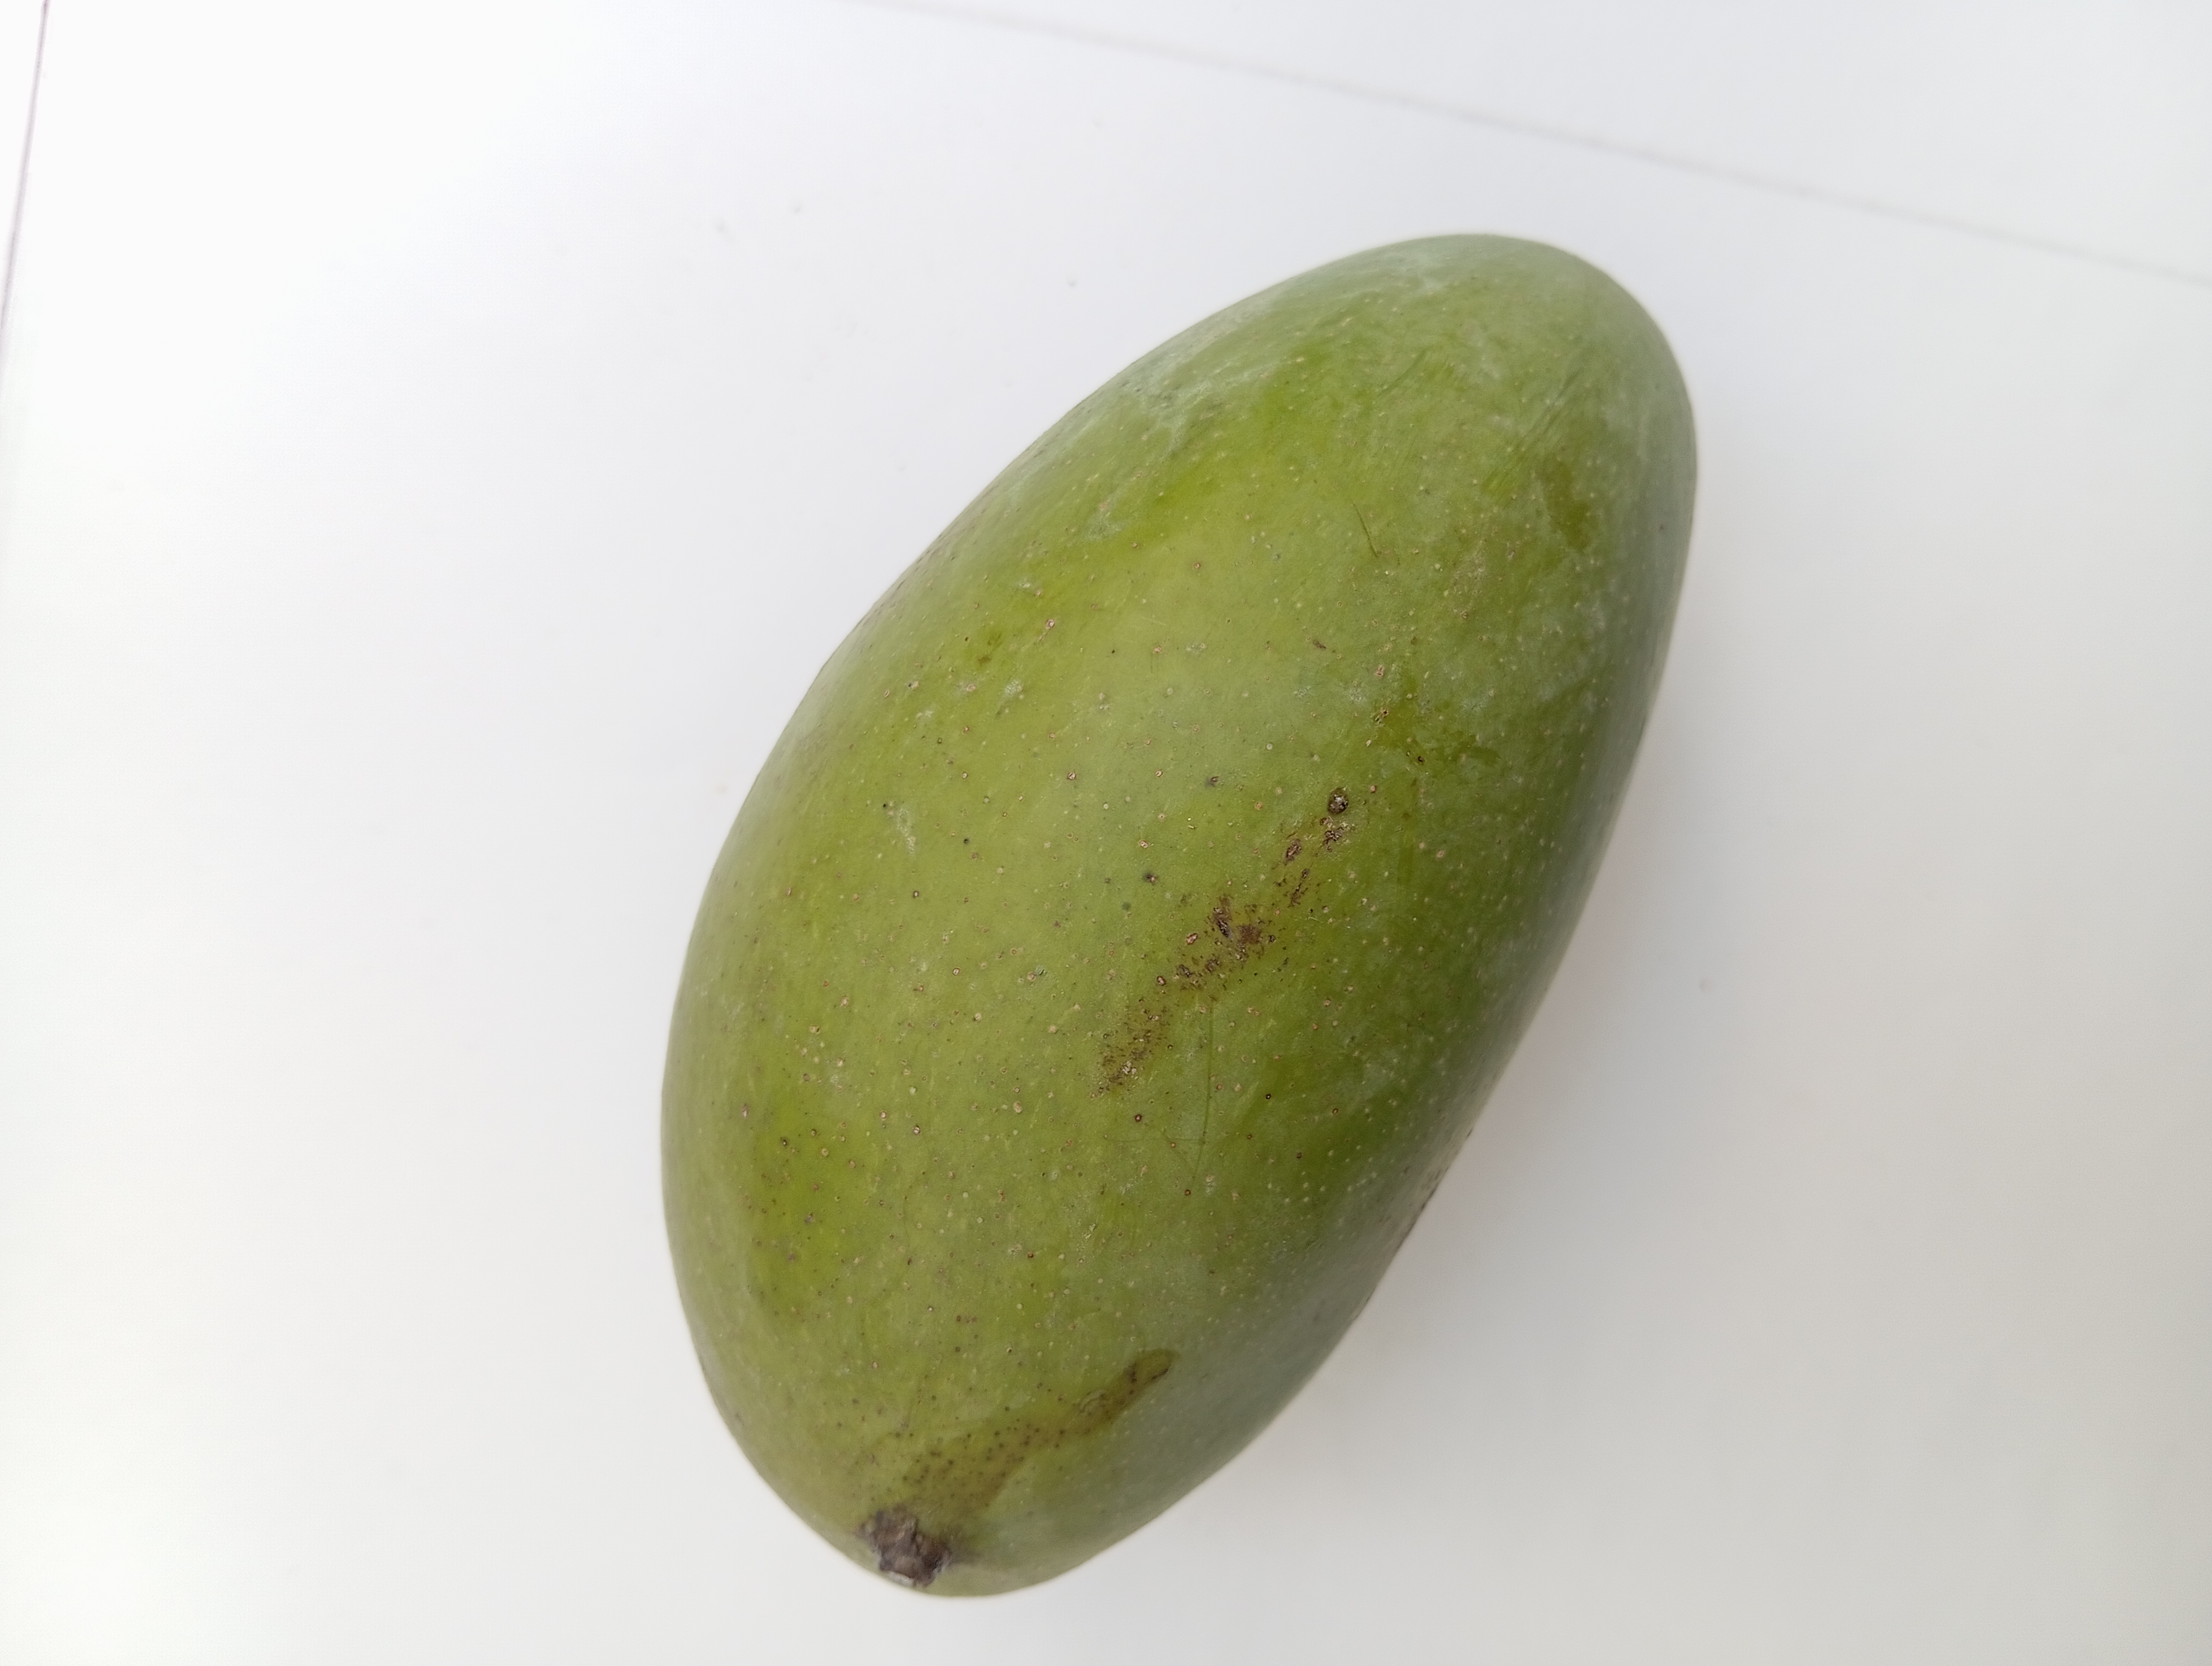
Mango variety: Amrapali